John Taylor (Solihull MP)

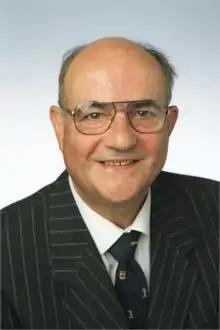
Taylor as an MP

John Mark Taylor (19 August 1941 – 28 May 2017) was a British solicitor and Conservative politician who served as Member of Parliament (MP) for Solihull from 1983 to 2005, when he lost his seat to Lorely Burt of the Liberal Democrats by a margin of 279 votes in the 2005 general election. He had previously been a Member of the European Parliament (MEP) and leader of West Midlands County Council. He was first elected to the House of Commons in 1983, and served as a junior minister under John Major.